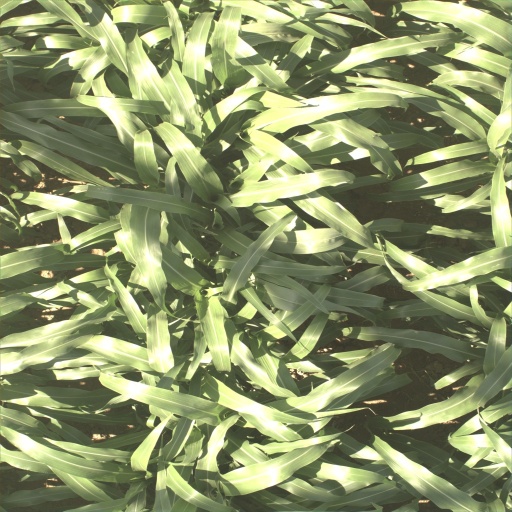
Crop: sorghum